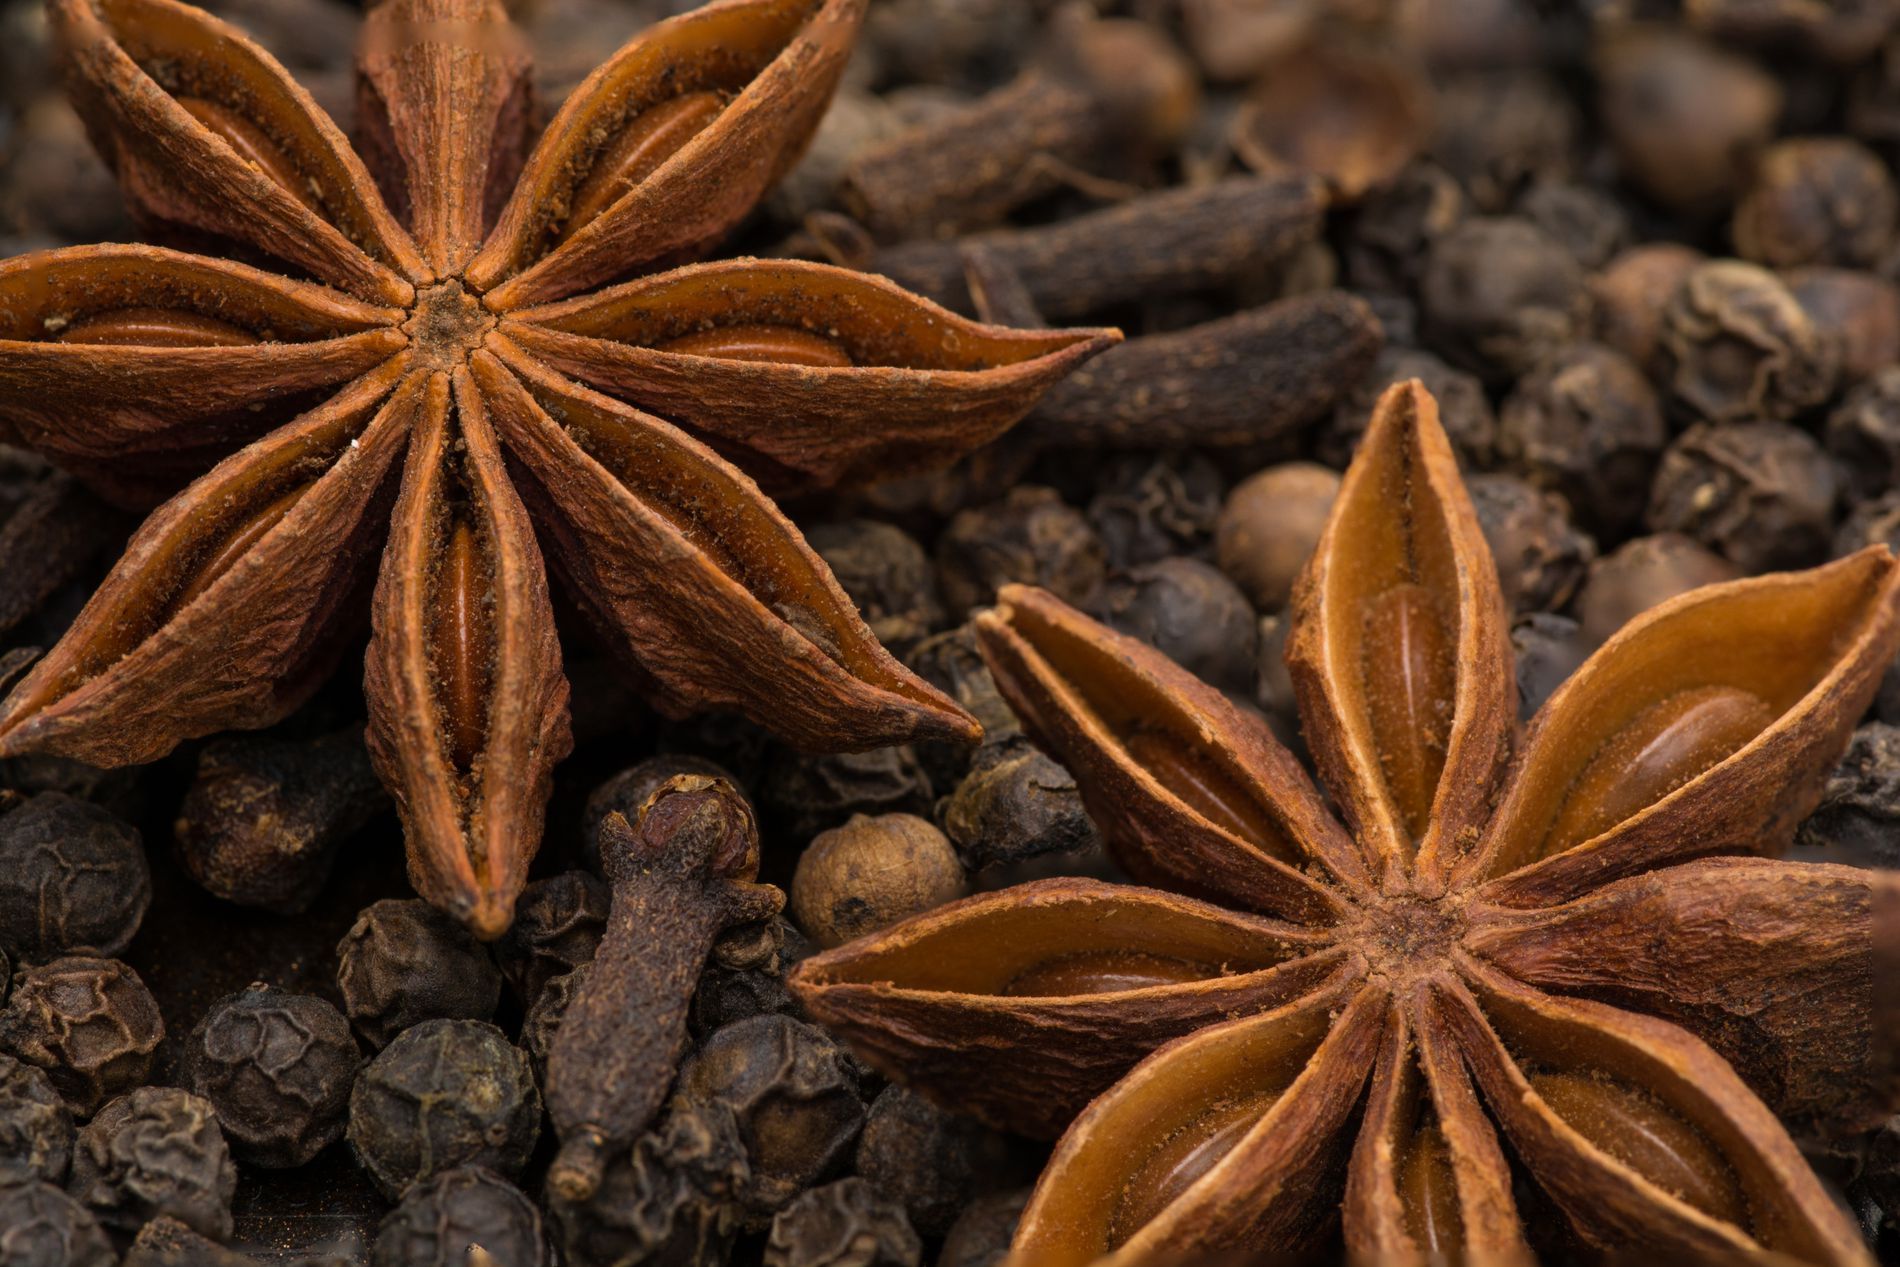
Star anise and spices
The image features two star anise pods resting on a rich mix of whole spices.
A close-up shot from a top-down angle capturing detailed star anise pods resting on a mix of spices like cloves and peppercorns, highlighting their texture and natural patterns.
Labels: Food, Spice, Star Anise, Mortar Shell, Weapon, Plant, Anise
Camera: NIKON CORPORATION NIKON D7100
Lens: 100.0 mm f/2.8
Aperture: F16
Exposure: 20 sec
ISO: 160
Focal length: 100.0 mm